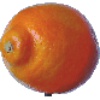
Label: tangelo